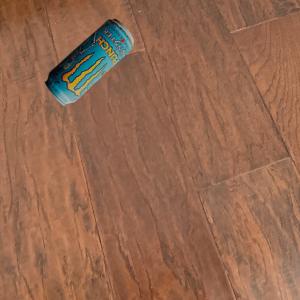
Label: cans